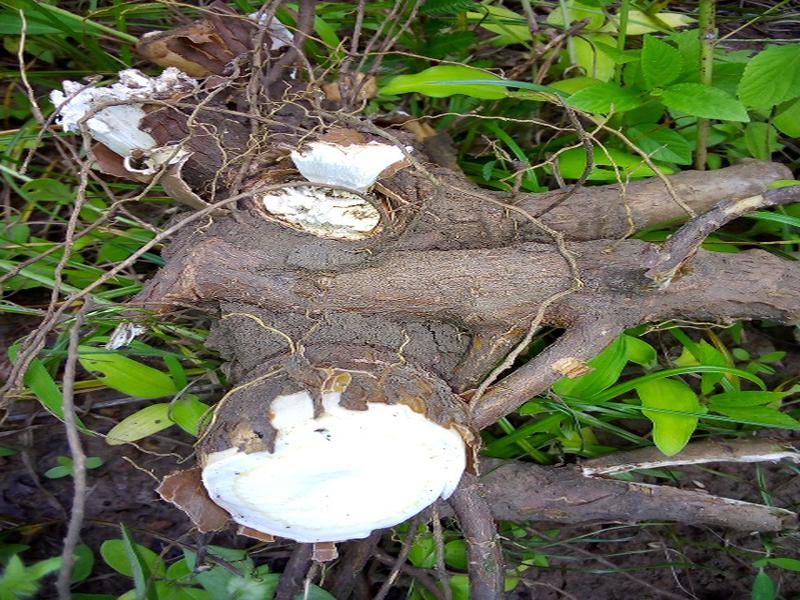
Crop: cassava
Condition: healthy